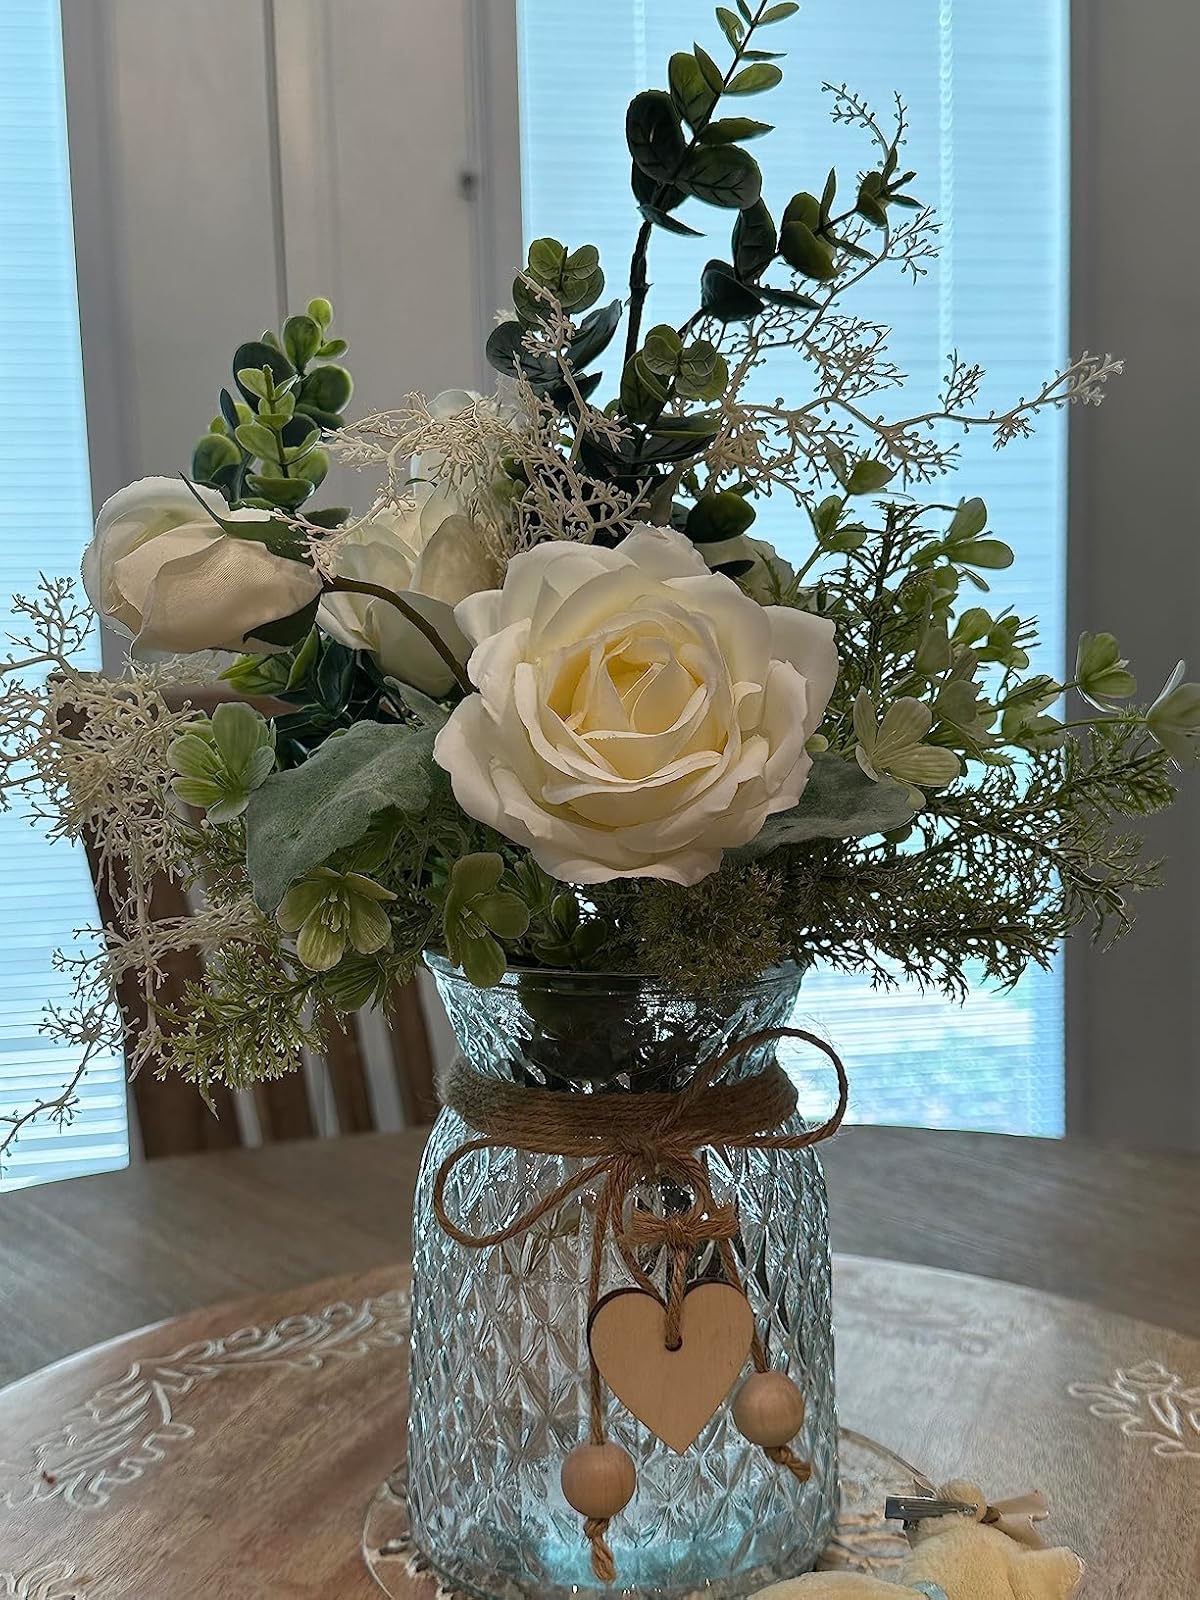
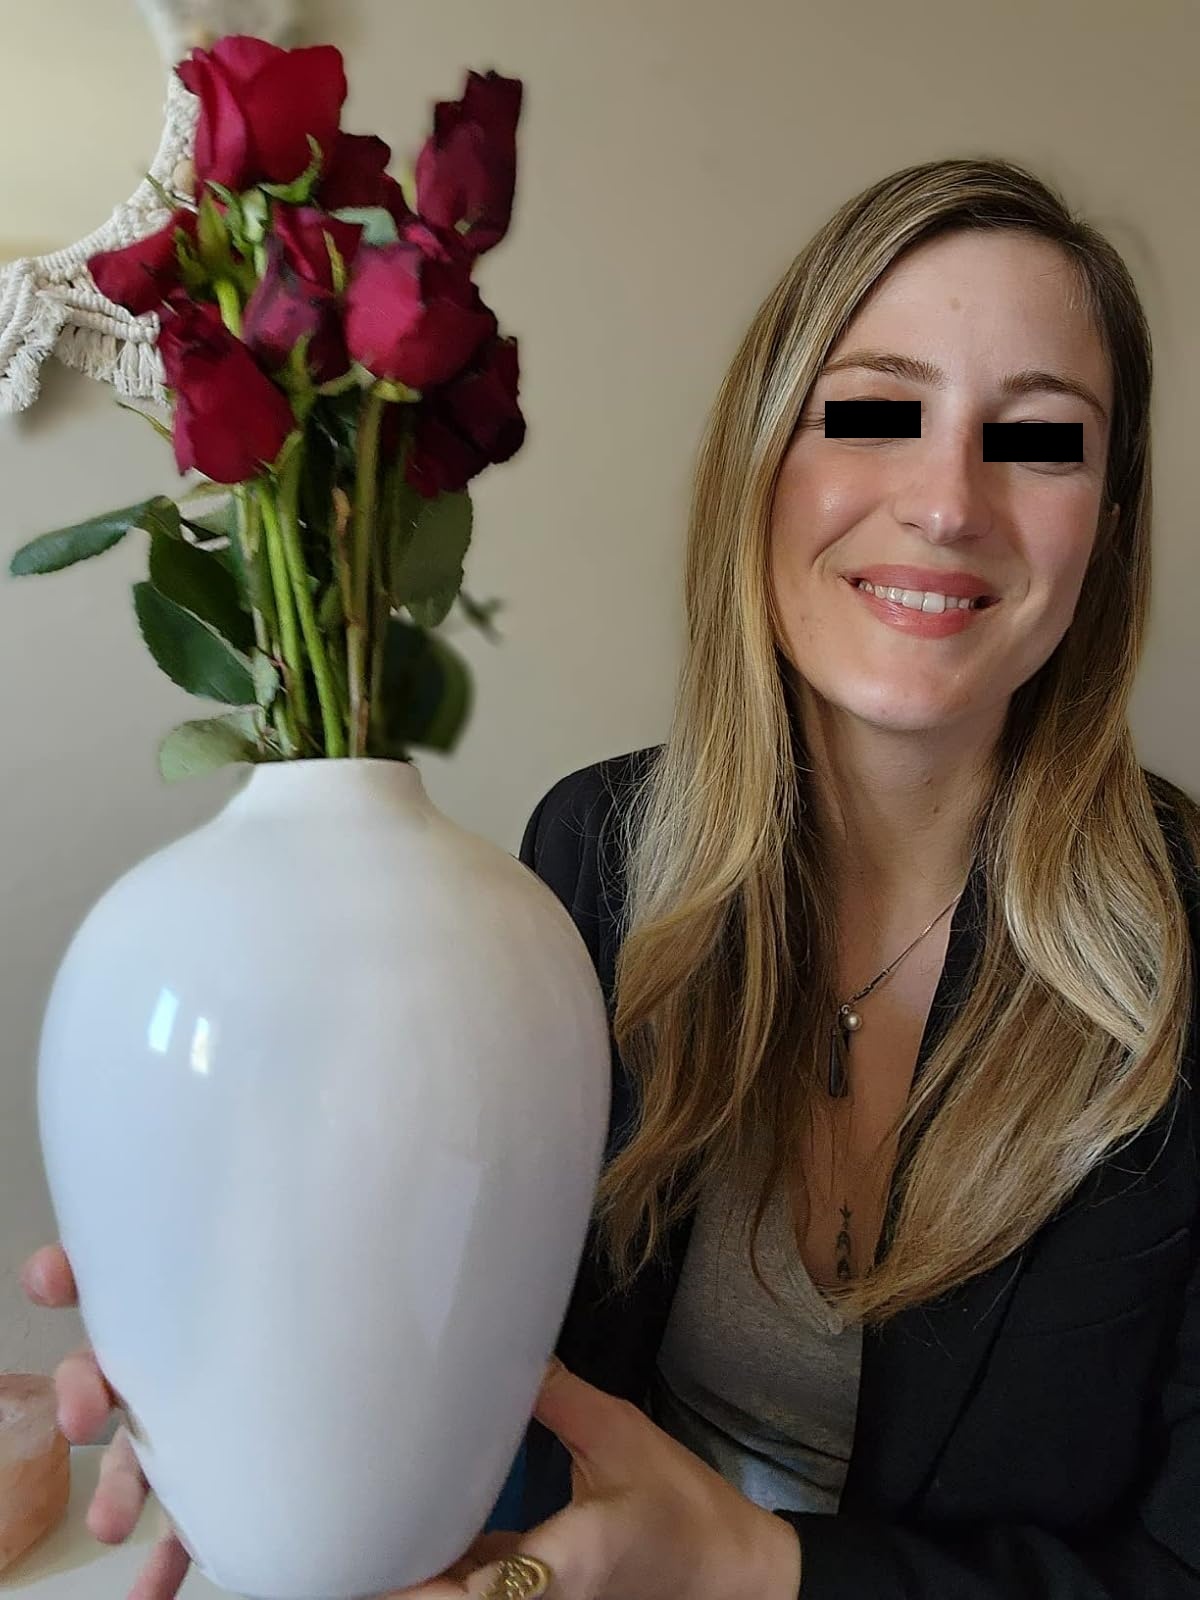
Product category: vase
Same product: no